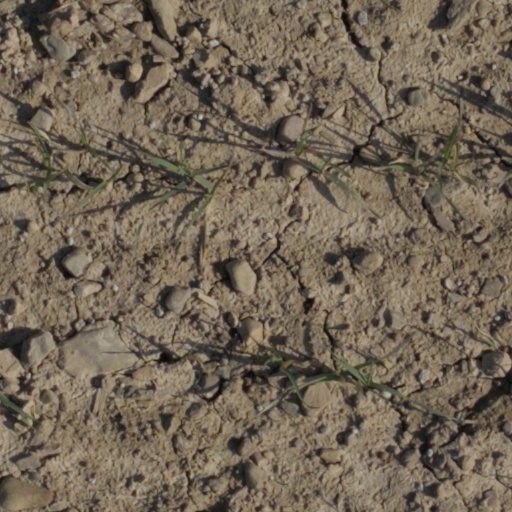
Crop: wheat